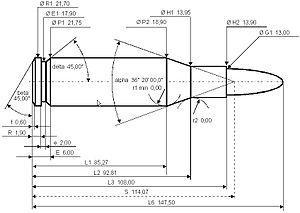
La 12,7 × 108 mm est une cartouche de mitrailleuse lourde et de fusil anti-matériel utilisée par l'Union soviétique, le pacte de Varsovie, la Russie moderne, et d'autres pays.